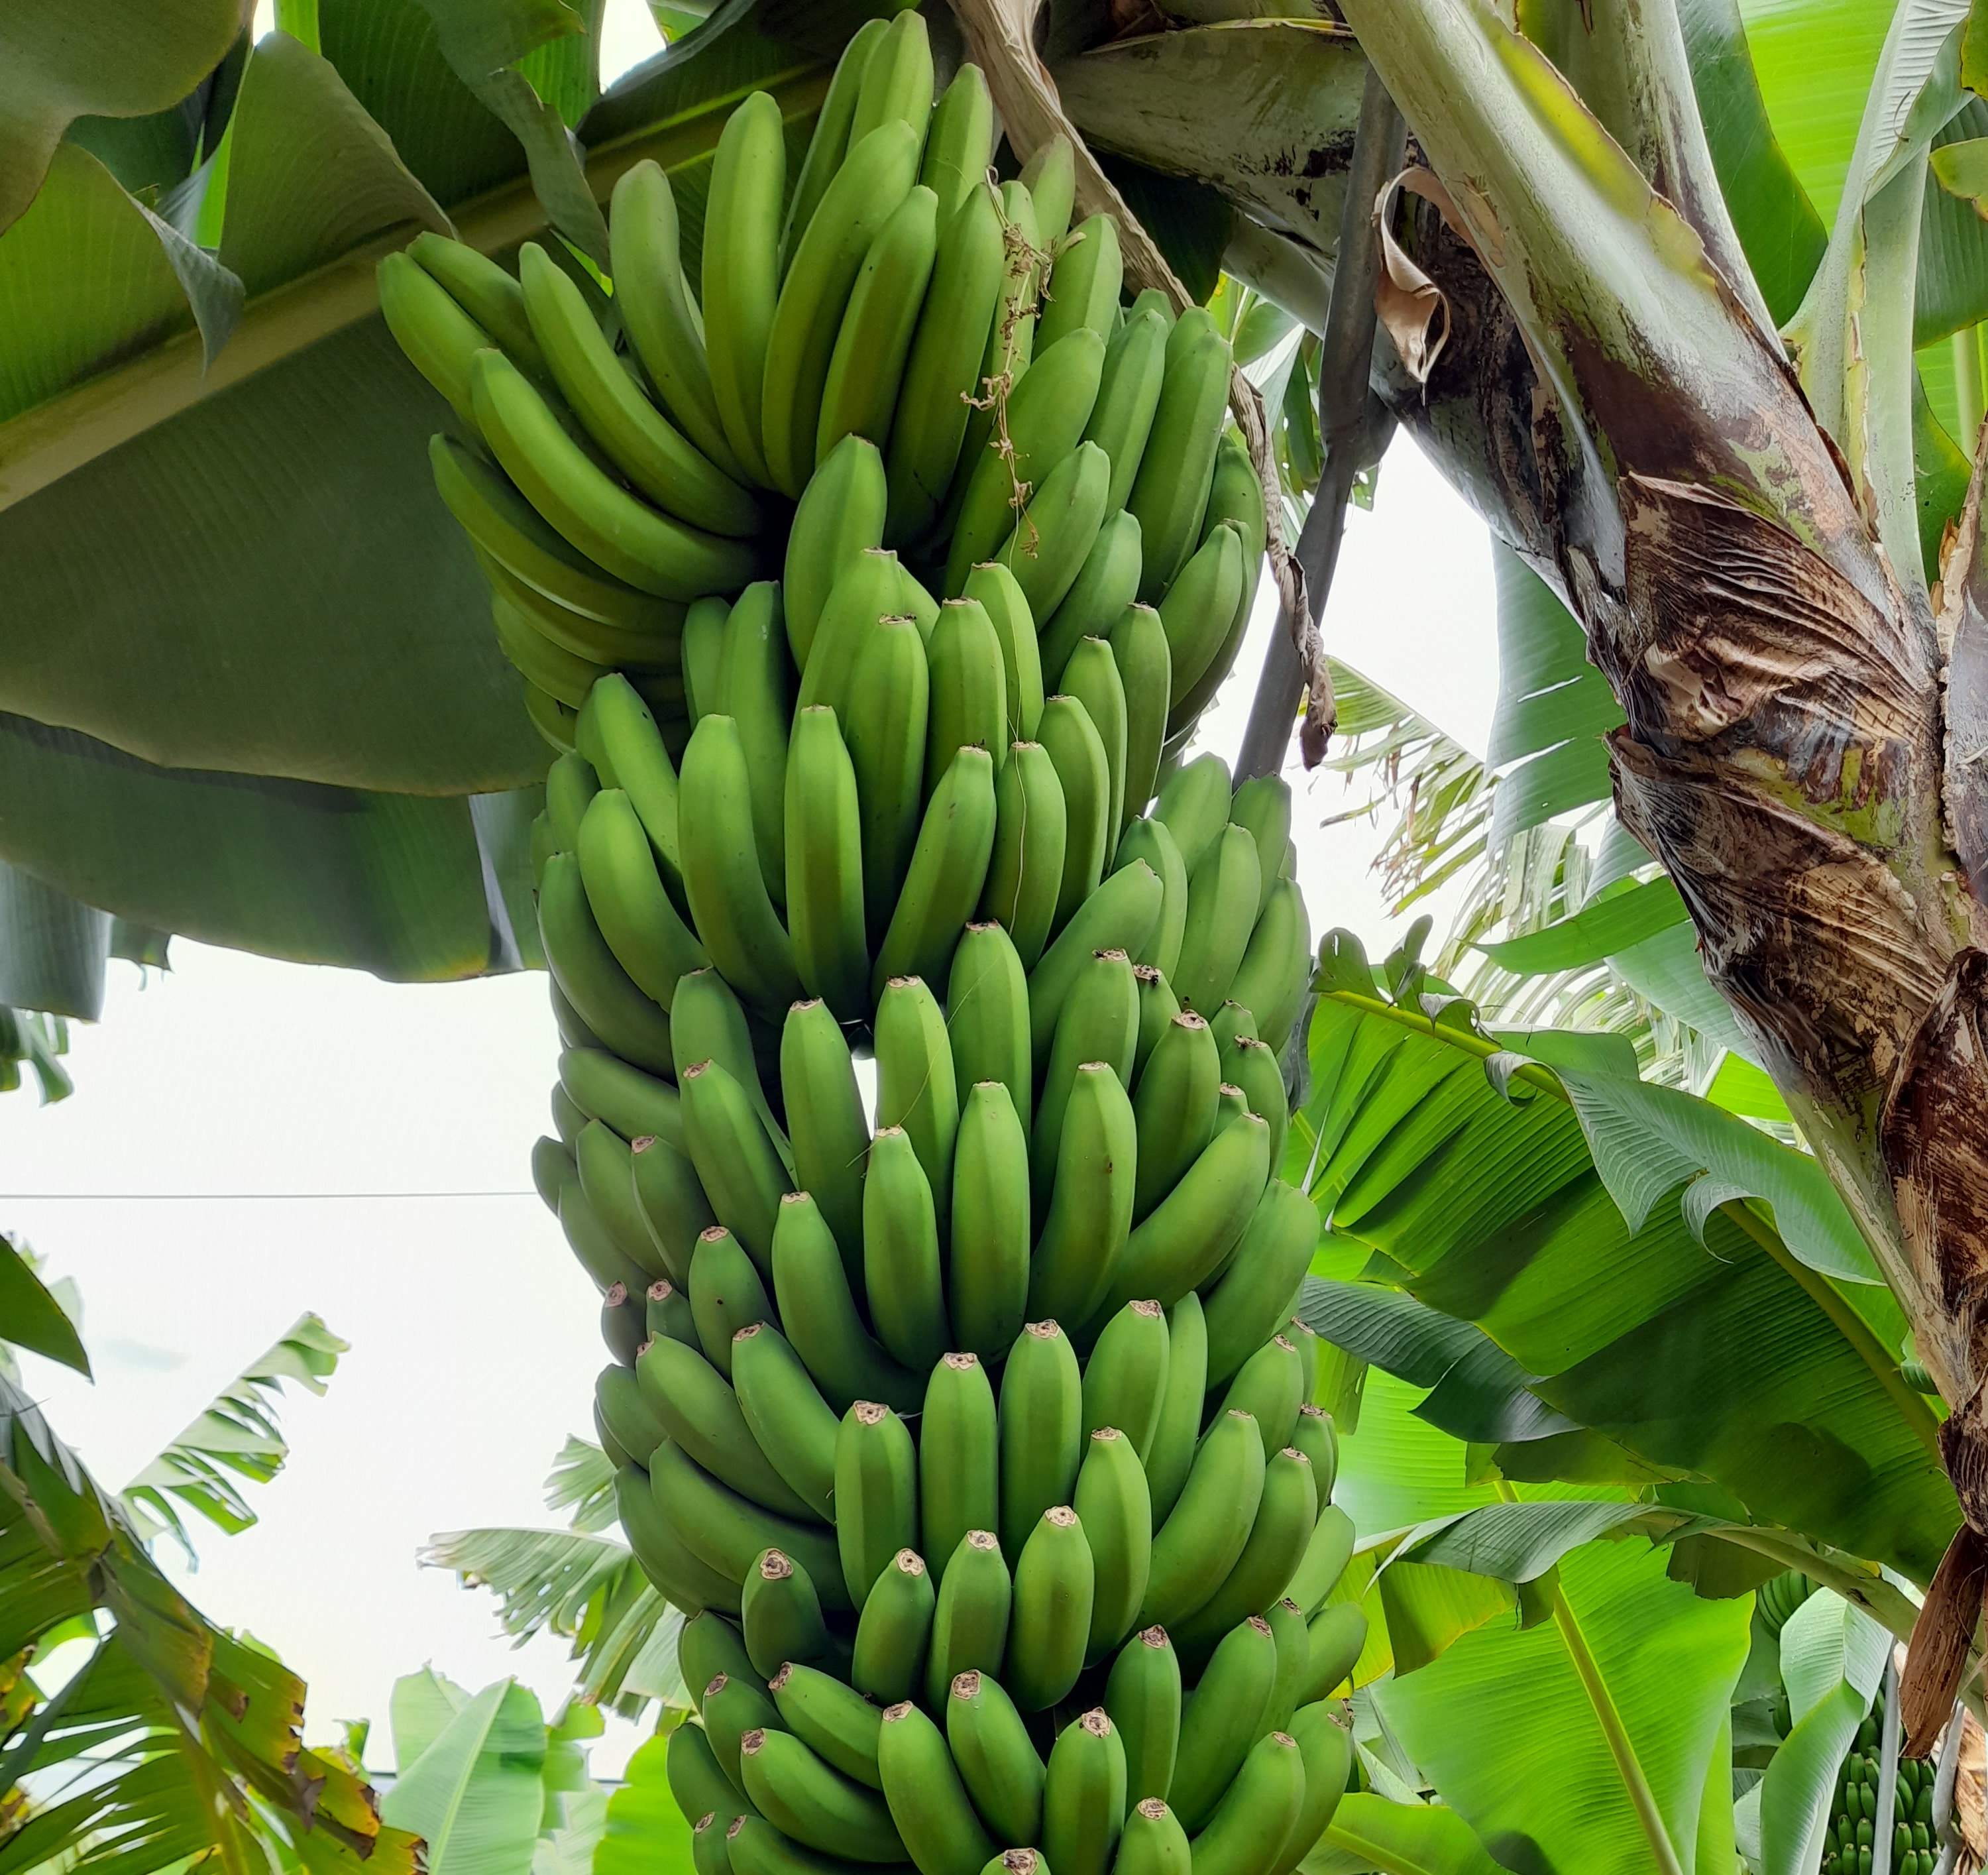
Label: Cut